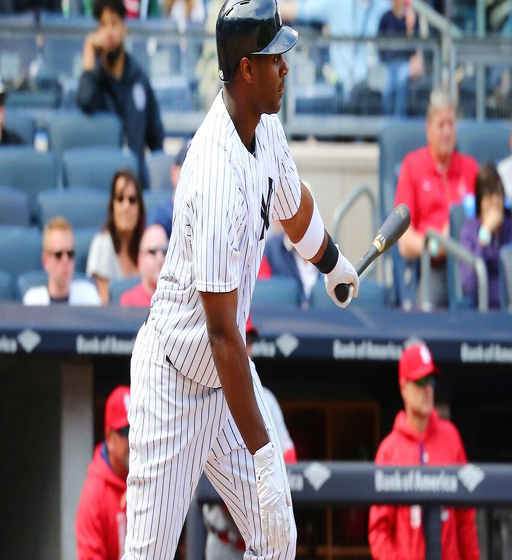
baseball player hits a single against sports team during the sixth inning .